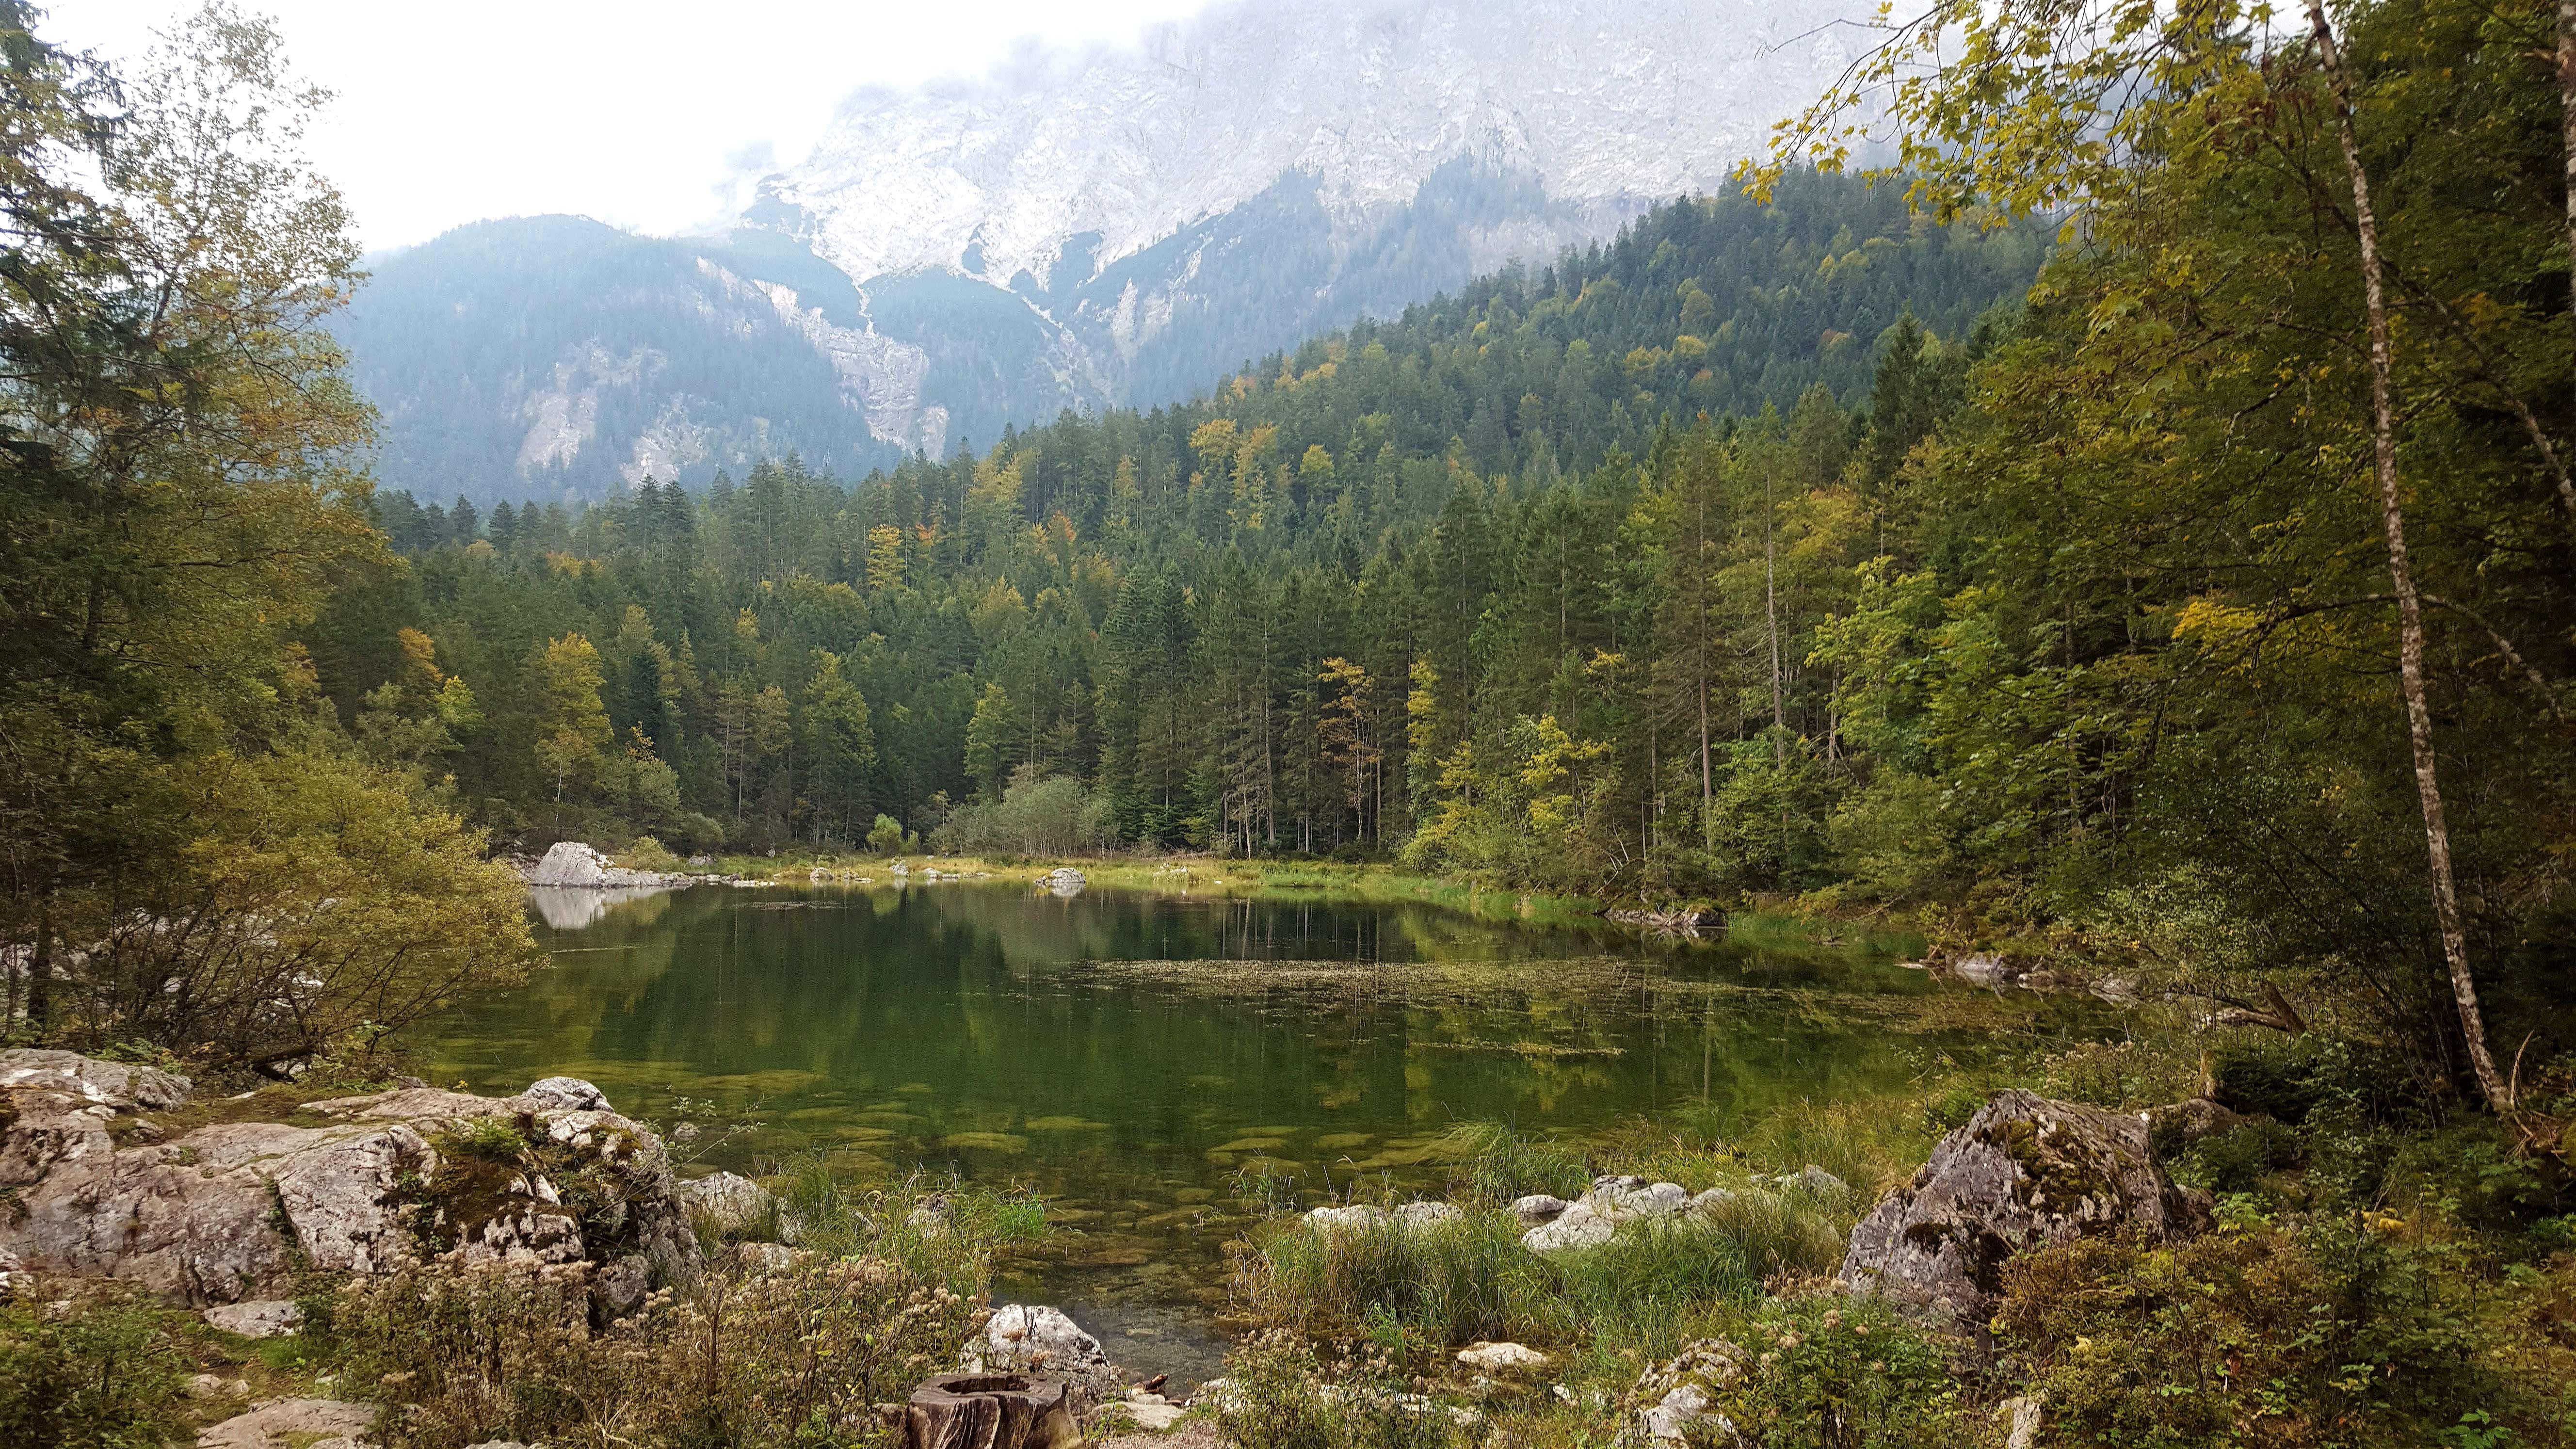
landscape, nature, forest, rock, wilderness, mountain, fog, lake, view, river, valley, mountain range, stream, green, autumn, height, trees, mountains, plateau, bergsee, eibsee, zugspitze, woodland, loch, ecosystem, stunning, garmisch, tarn, nature reserve, allg u, mountainous landforms